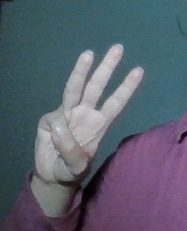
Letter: thaa